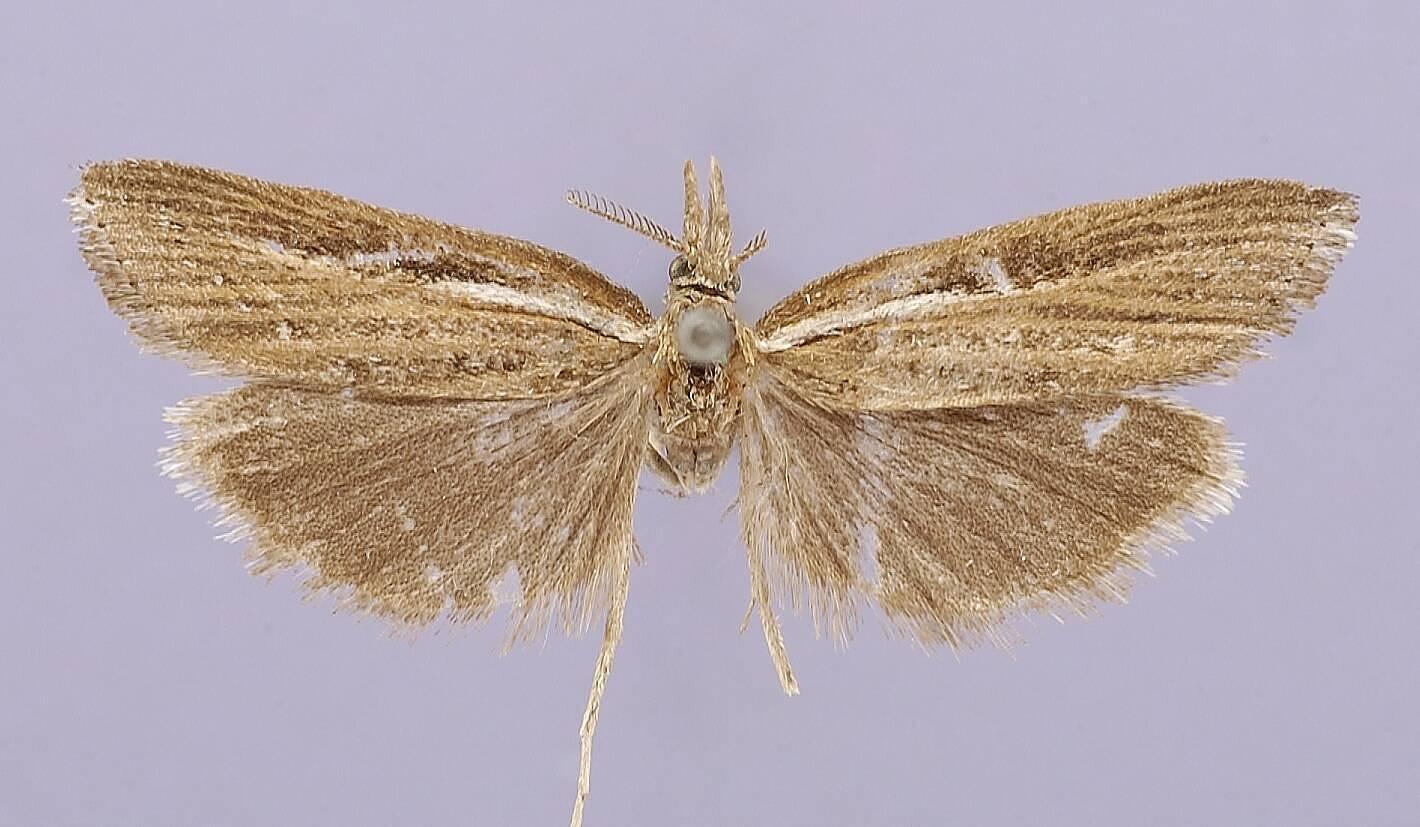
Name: Thaumatopsis striatellus
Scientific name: Thaumatopsis striatellus Fernald
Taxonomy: Animalia, Arthropoda, Insecta, Lepidoptera, Pyralidae
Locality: [Not Stated] Northern Illinois, [Not Stated], Illinois, United States